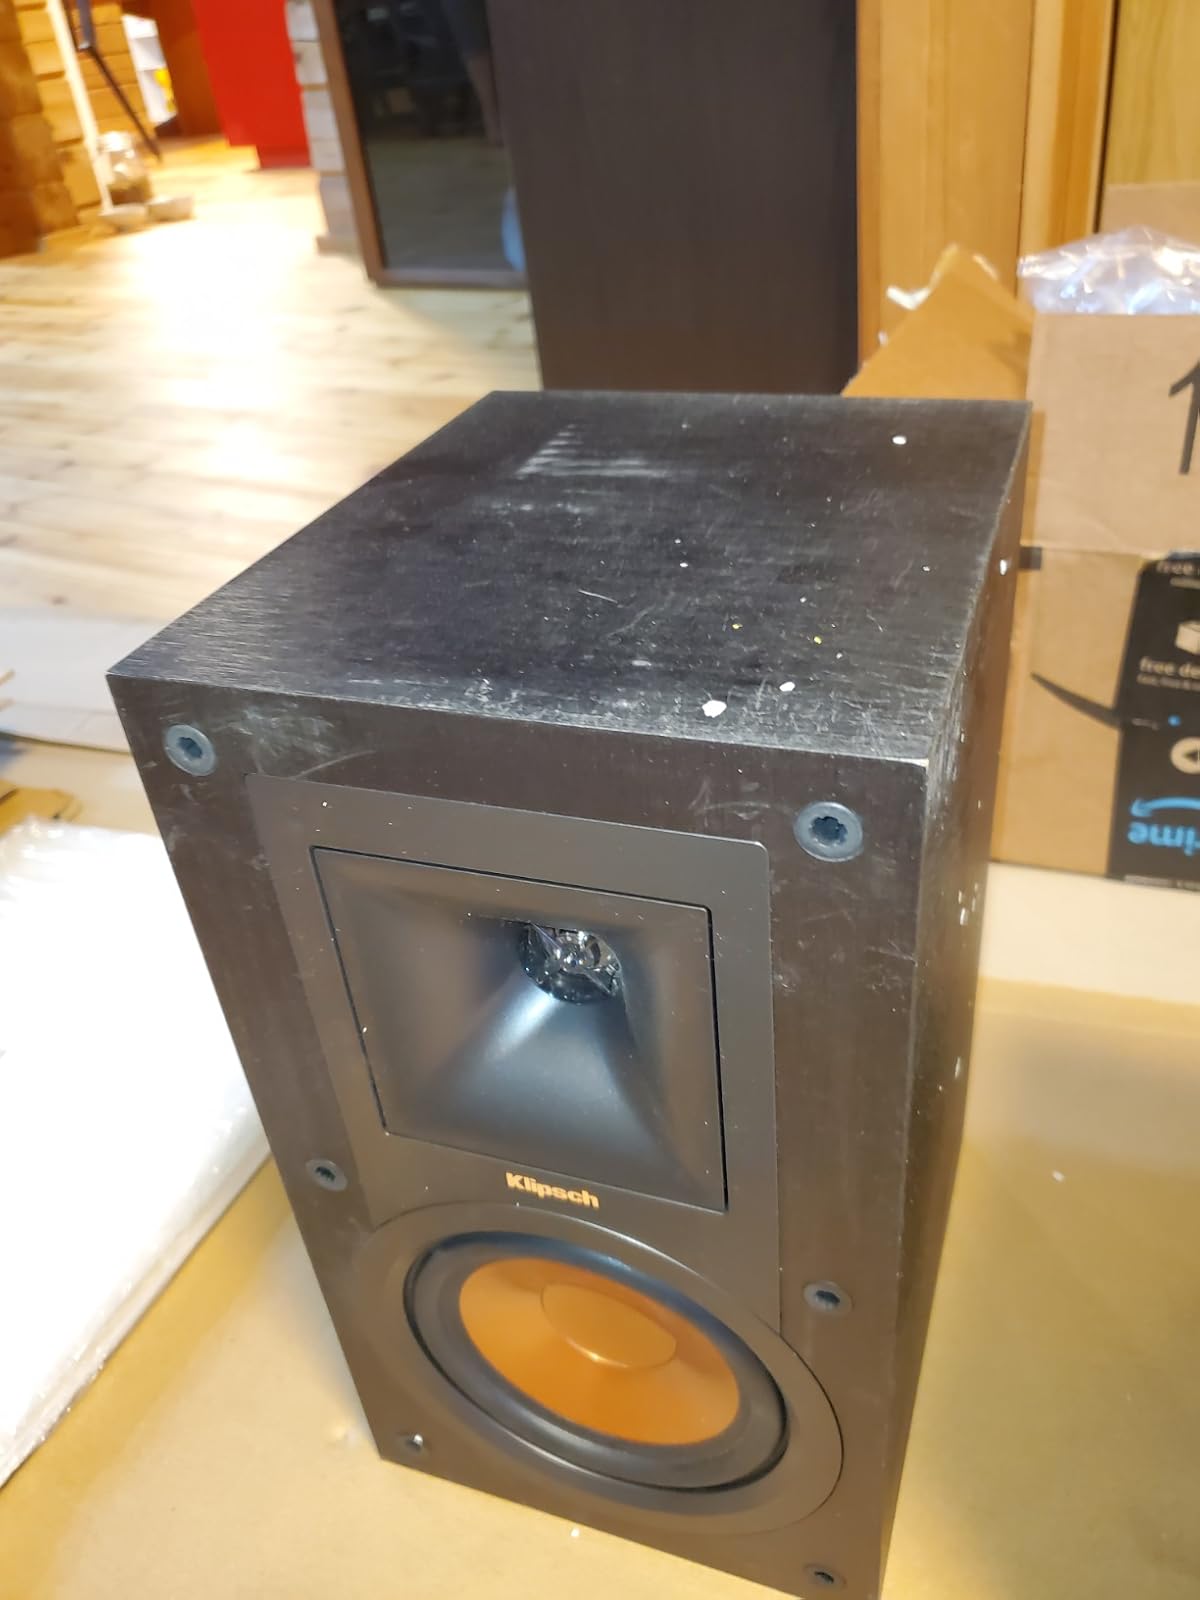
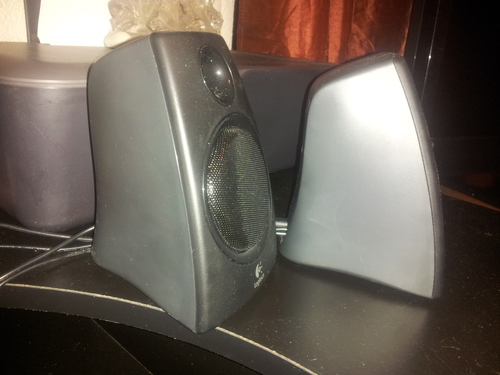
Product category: speaker
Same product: no